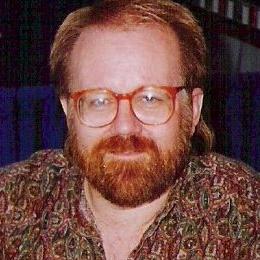
Age: 41